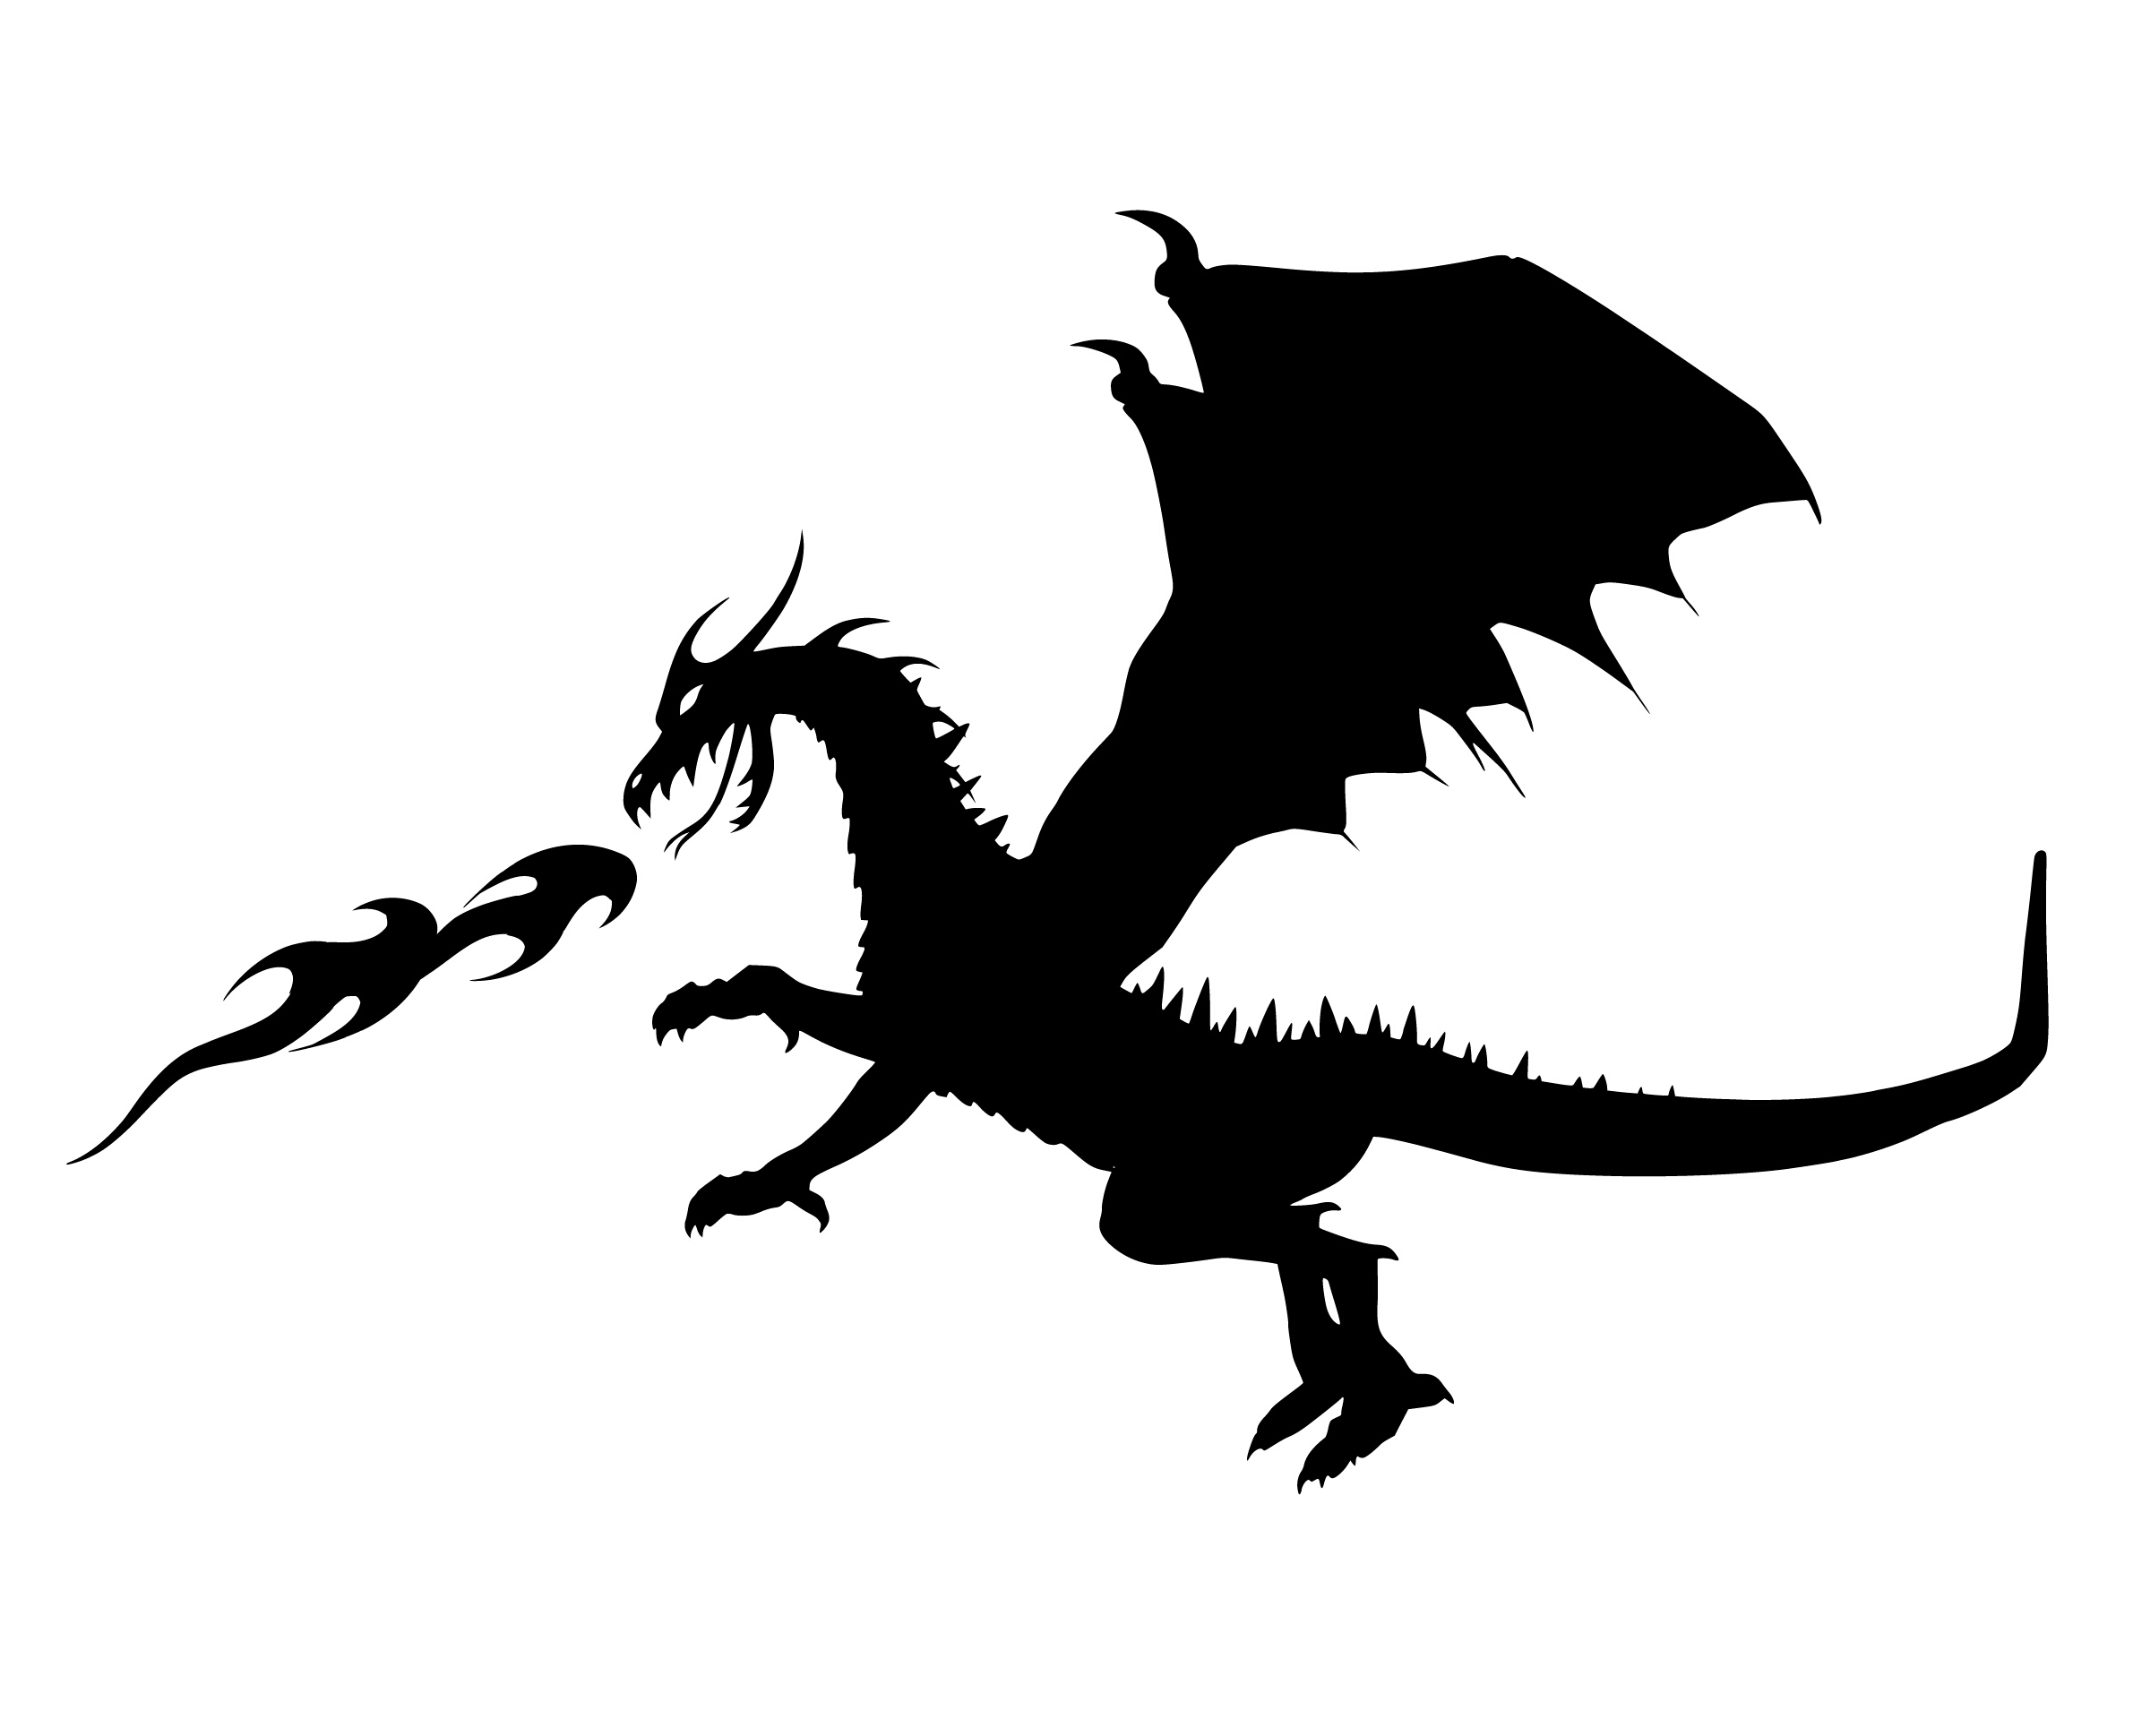
dragon, fire, flames, silhouette, burning, fantasy, wings, monster, beast, creature, hot, mythology, reptile, attack, fear, dream, fly, fictional character, mythical creature, illustration, logo, clip art, black and white, graphics, claw, stencil